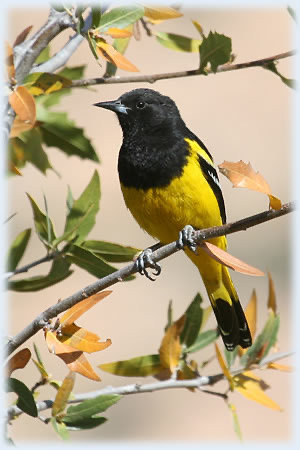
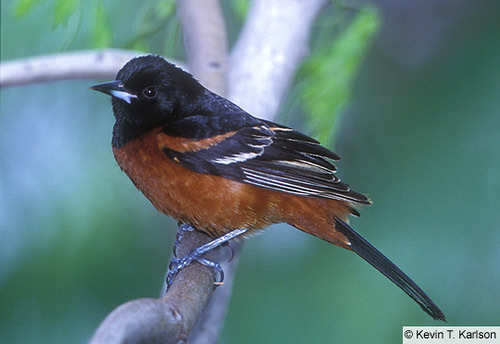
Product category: misc
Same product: yes